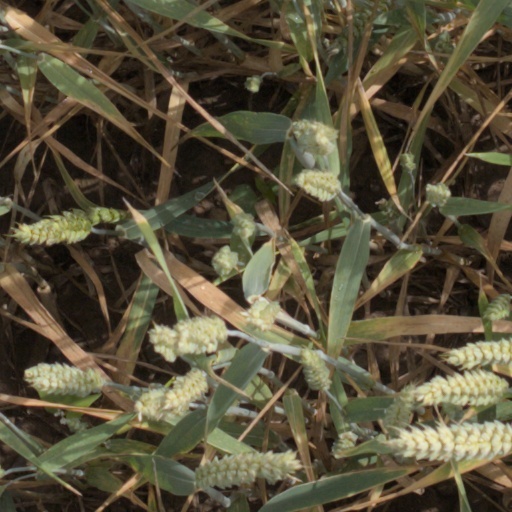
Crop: wheat